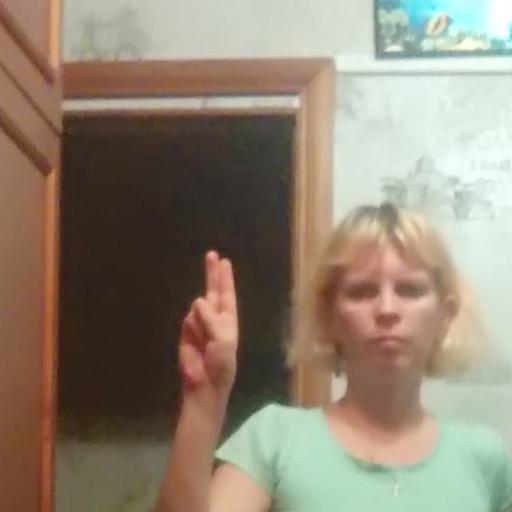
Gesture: two_up